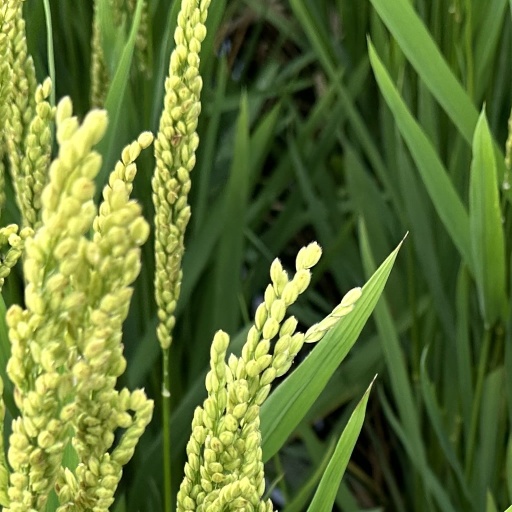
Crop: rice